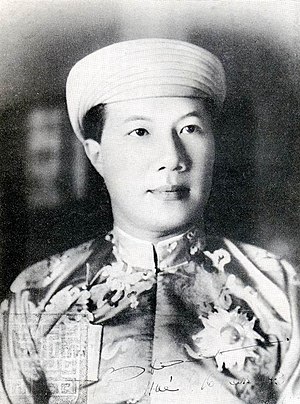
Bảo Đại
Bảo Đại var den trettende og sidste hersker af Nguyen-dynastiet. Han var konge af Annam fra 1926 til 1945 og kejser af Vietnam fra 1945 til 1949.